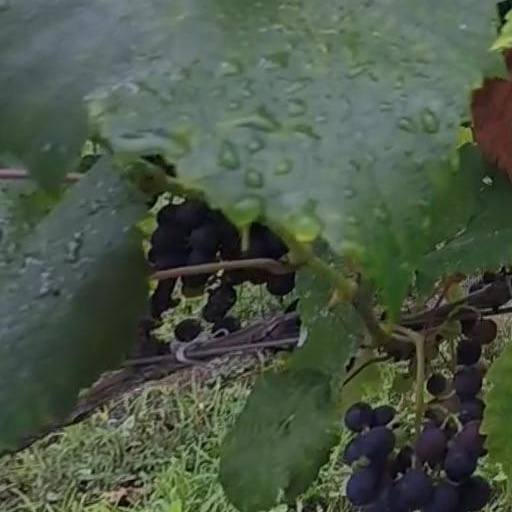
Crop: grape